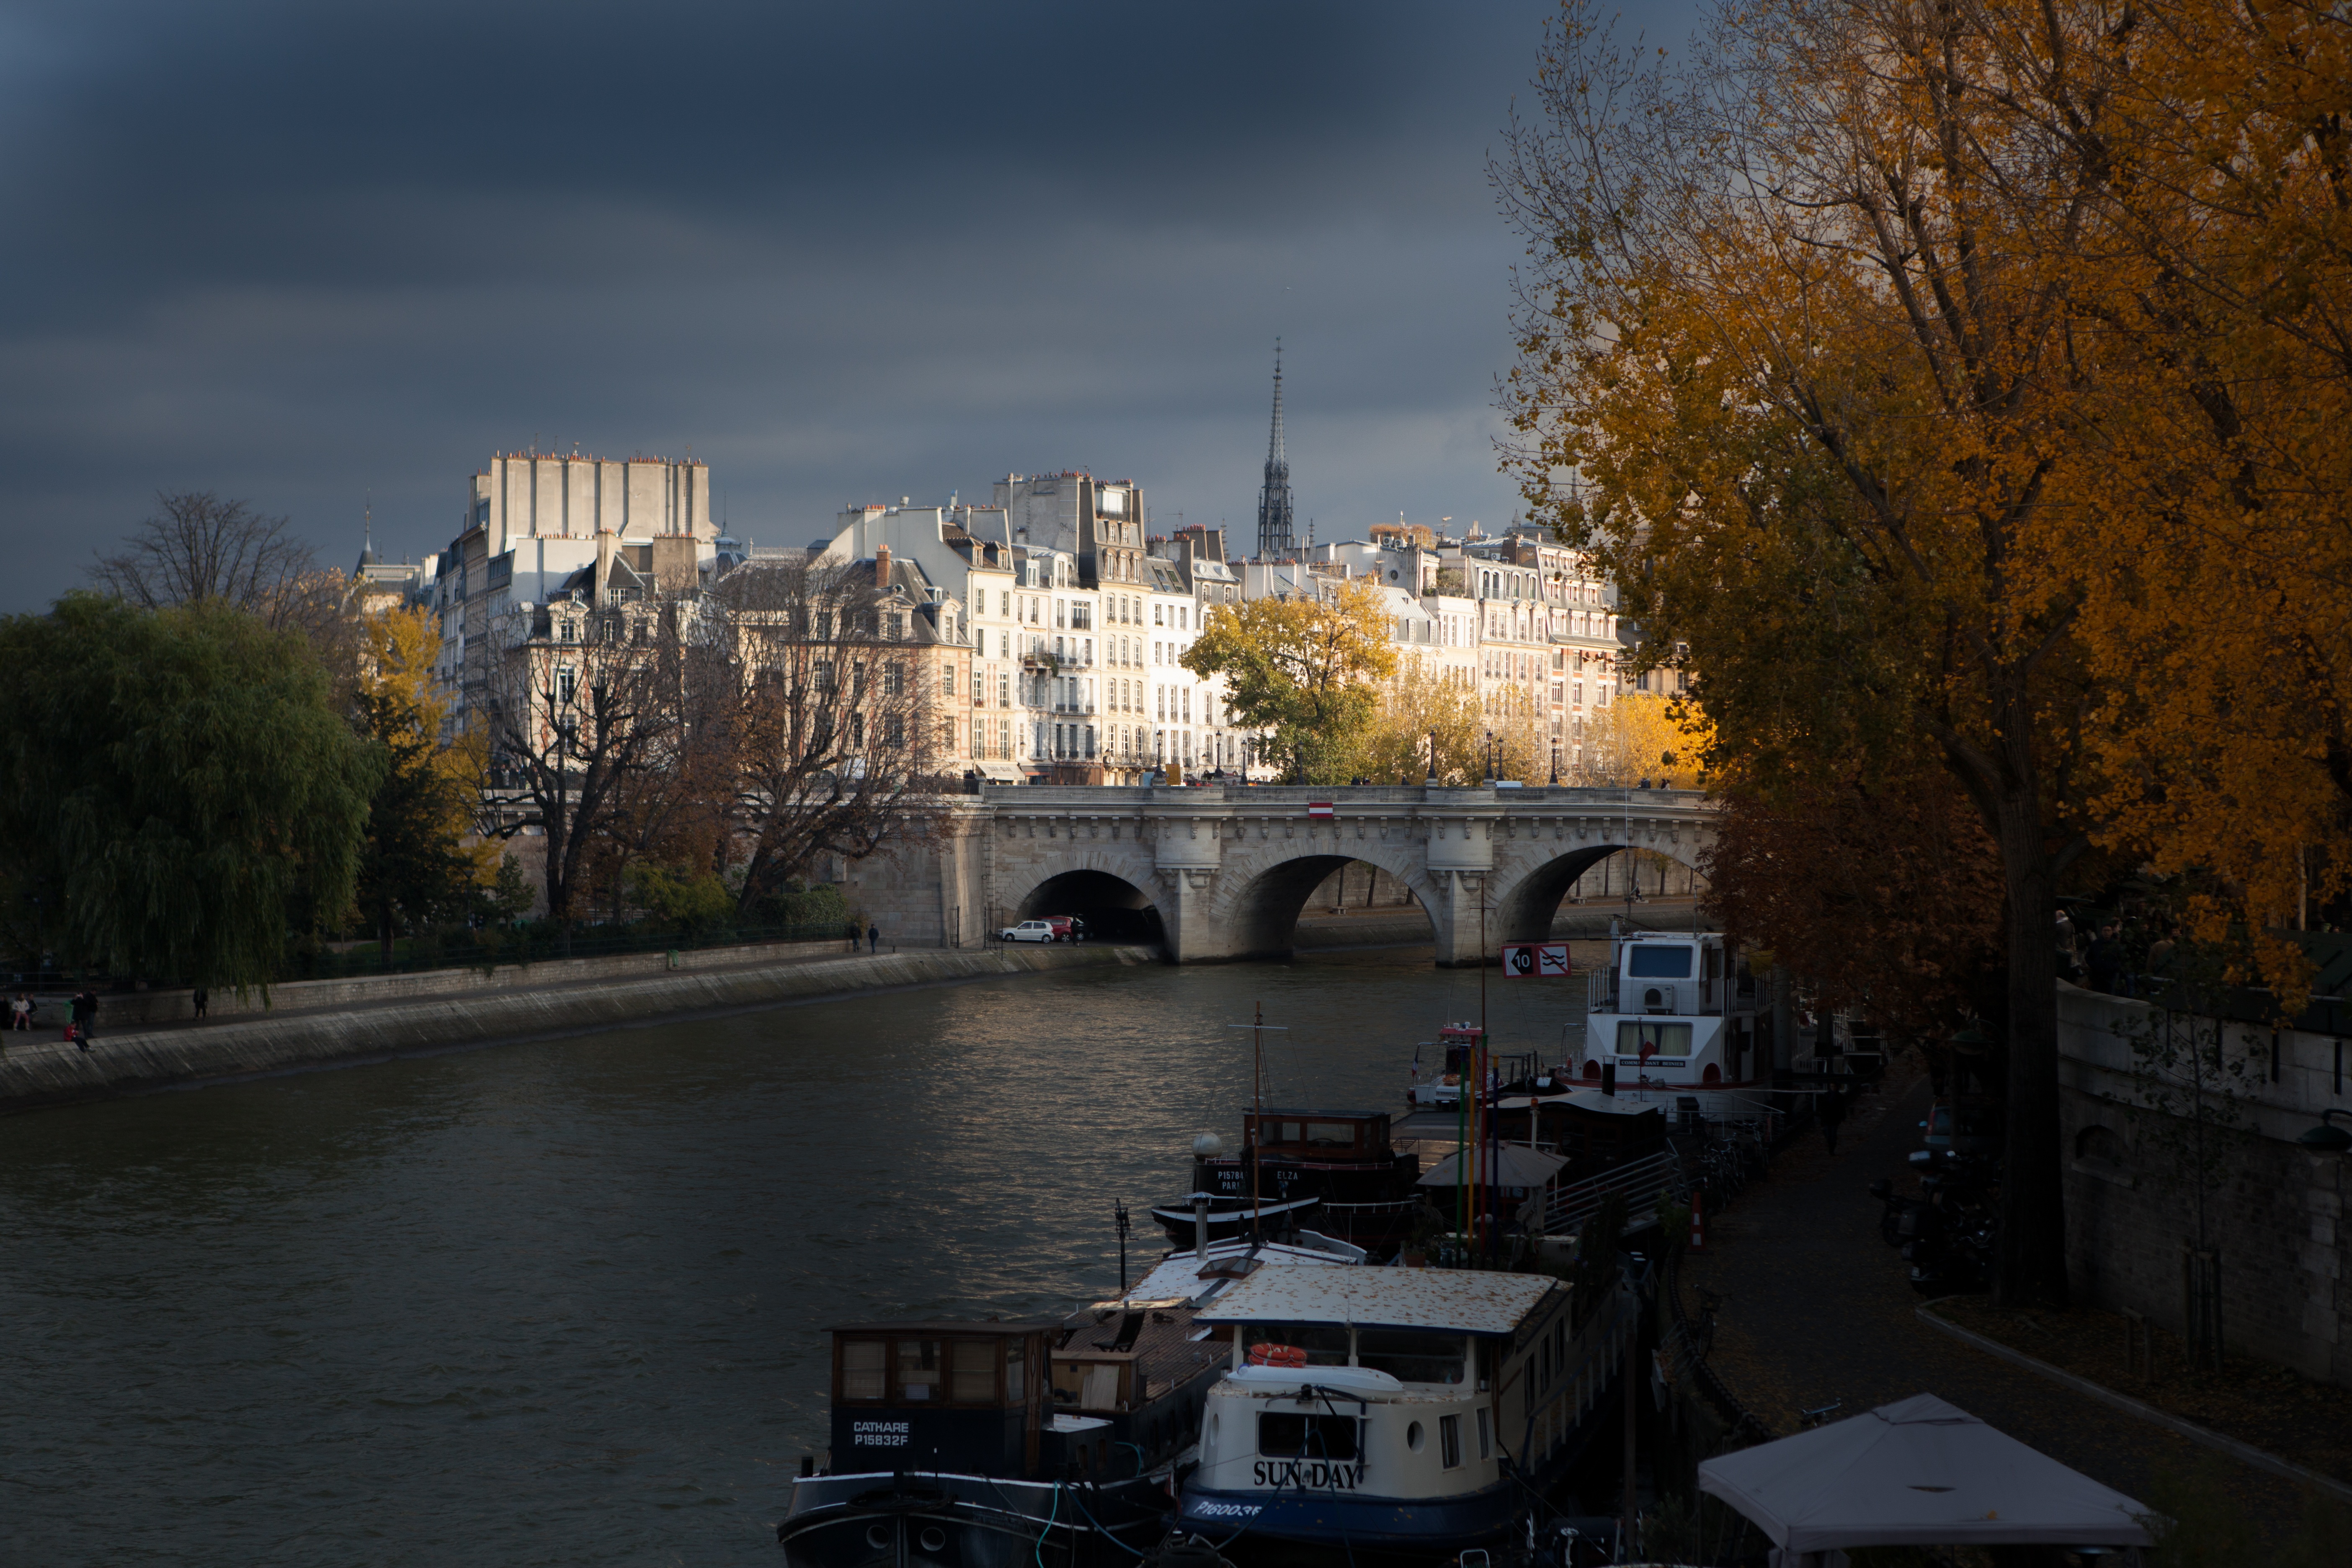
water, sunset, bridge, skyline, morning, town, city, paris, river, canal, cityscape, downtown, dusk, evening, reflection, vehicle, waterway, body of water, landform, urban area, geographical feature, human settlement